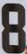
Number: 8